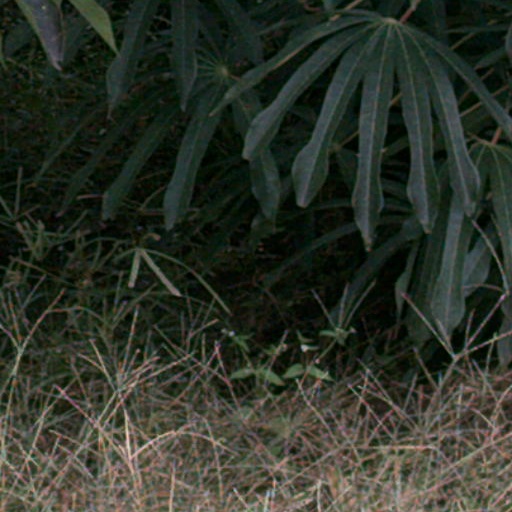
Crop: cassava